Question: Please indicate a possible affordance area of the bottle that can be used for holding
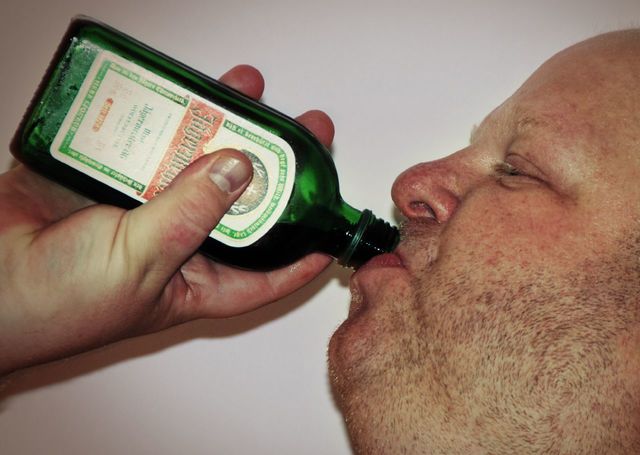
Answer: [4.5, 7, 415.5, 283]